Swing High, Swing Low (film)

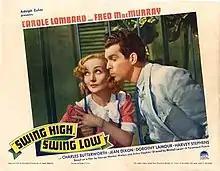
Theatrical poster

Swing High, Swing Low is a 1937 American romantic comedy drama film directed by Mitchell Leisen and starring Carole Lombard and Fred MacMurray.